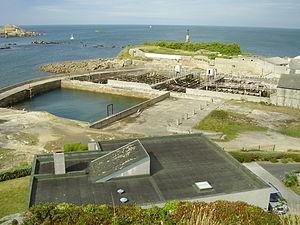
Roscoff [ʁɔskɔf], est une commune française du Léon située sur la côte nord de la Bretagne, dans le département du Finistère.